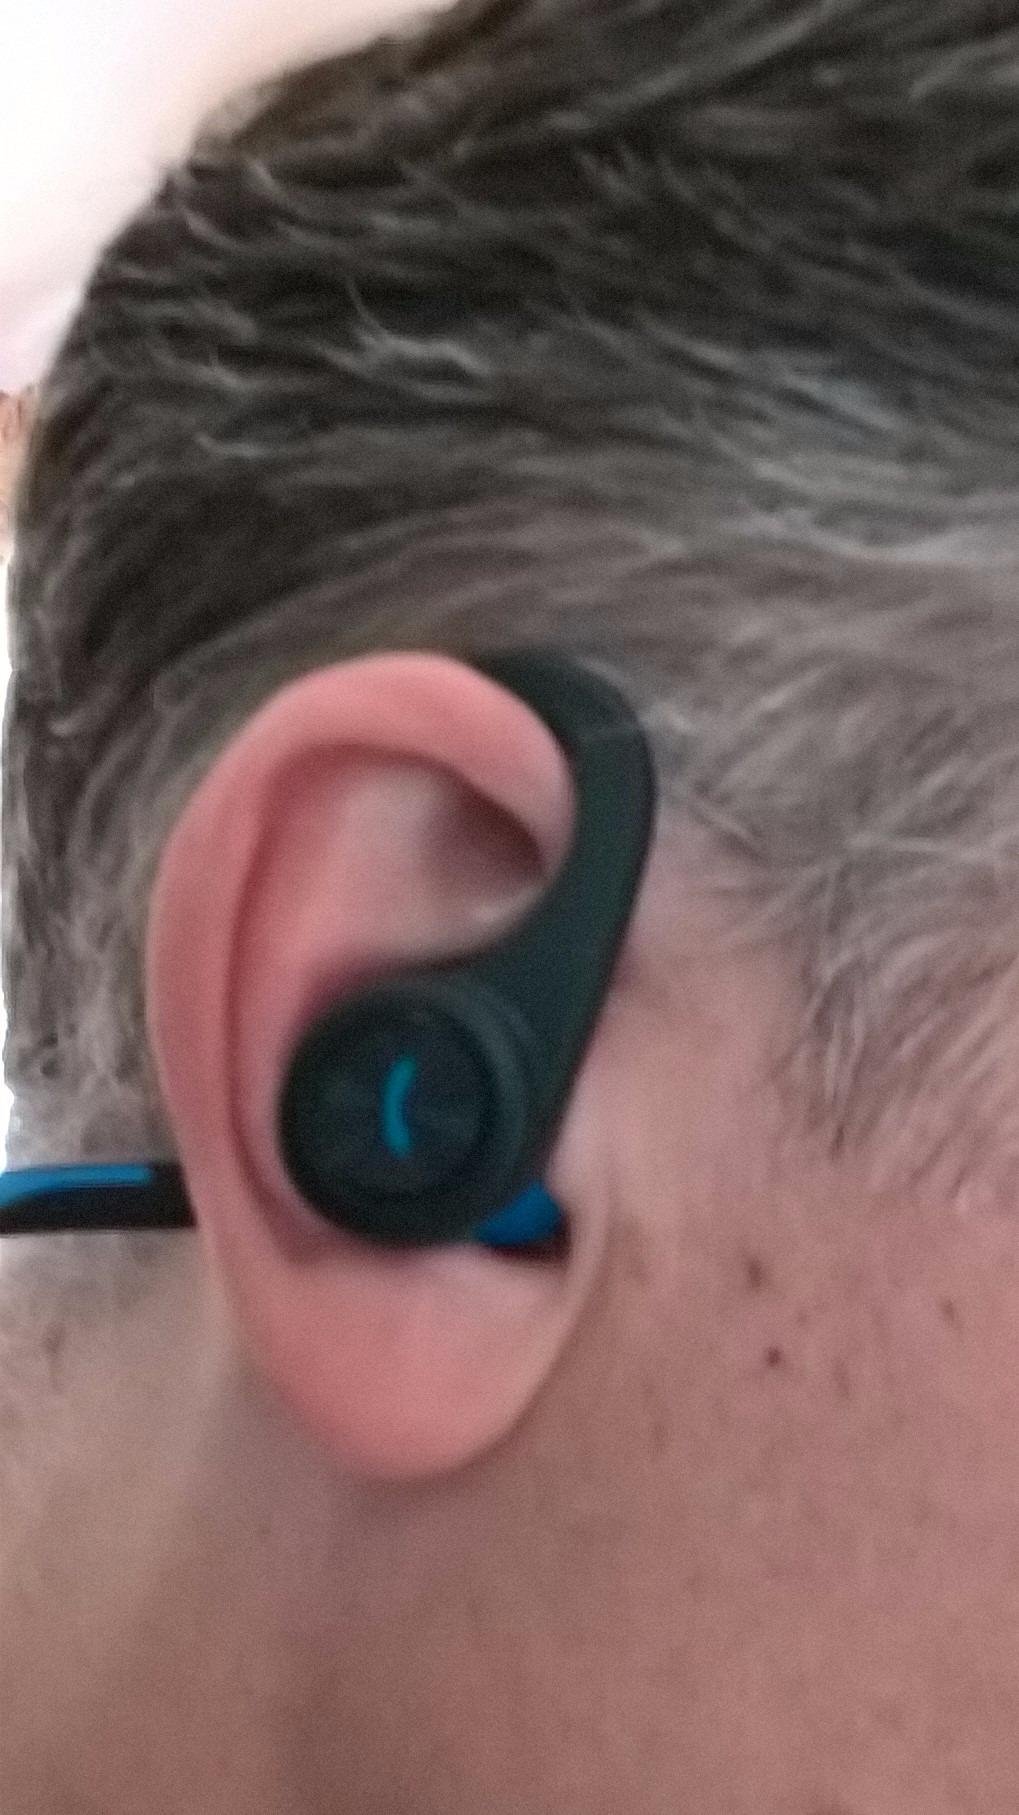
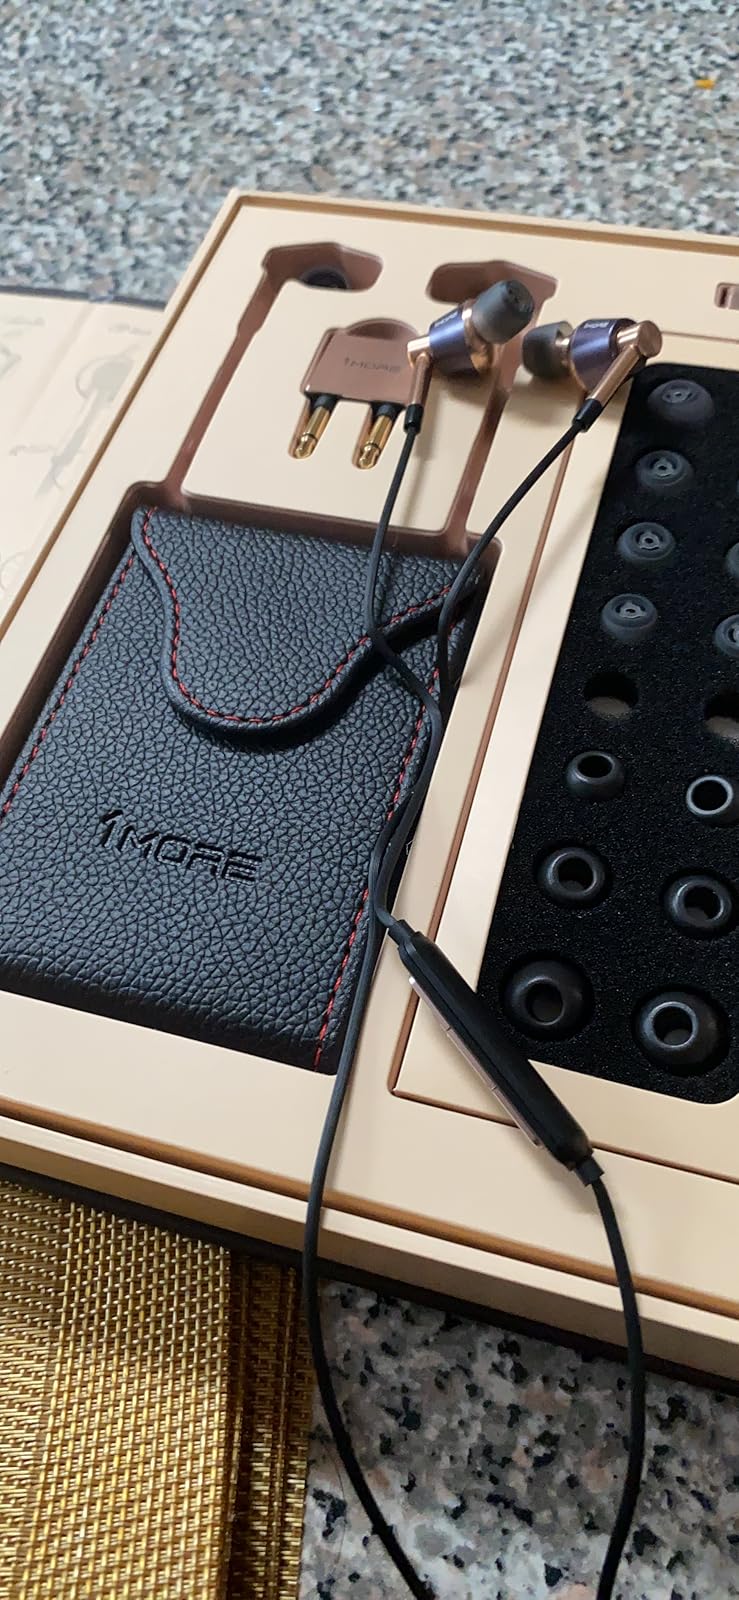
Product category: headphones
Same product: no